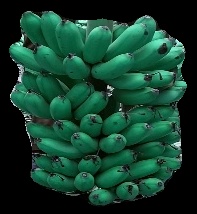
Variety: rasbale
Grade: grade1